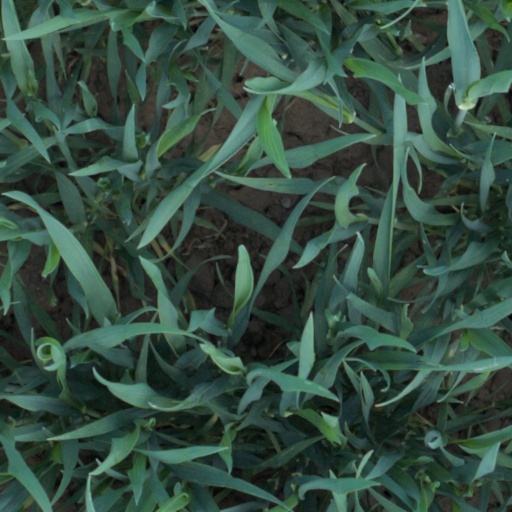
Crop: wheat